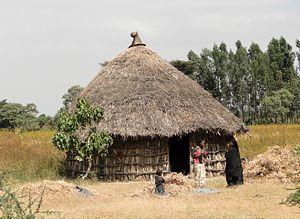
Habitation Oromo en Éthiopie